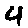
Label: 4